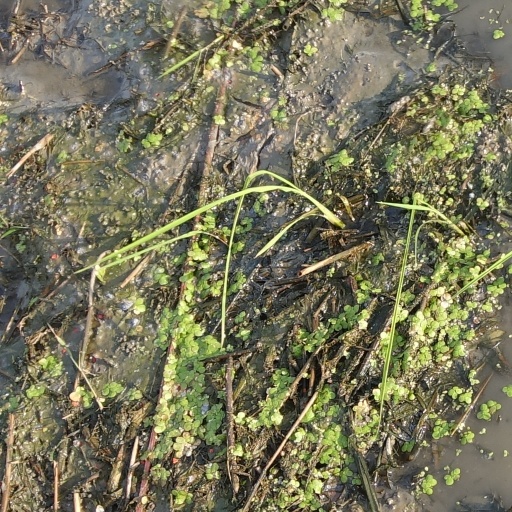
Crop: rice